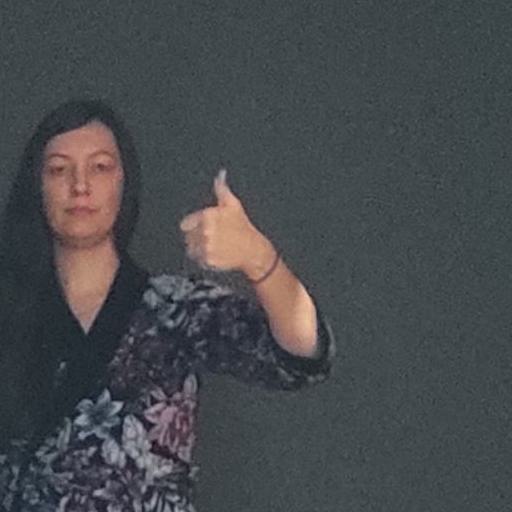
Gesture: like